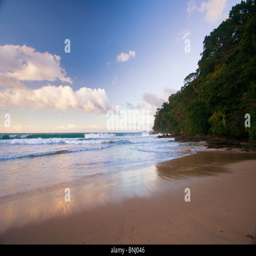
sunset & clouds on a beautiful tropical beach